Pete Appleton

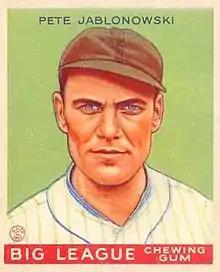
1933 "Goudey" card

Peter William Appleton (May 20, 1904 – January 18, 1974), born Peter Jablonowski and sometimes known as "Jabby" and the "Polish Wizard," was an American baseball player, scout, and manager.